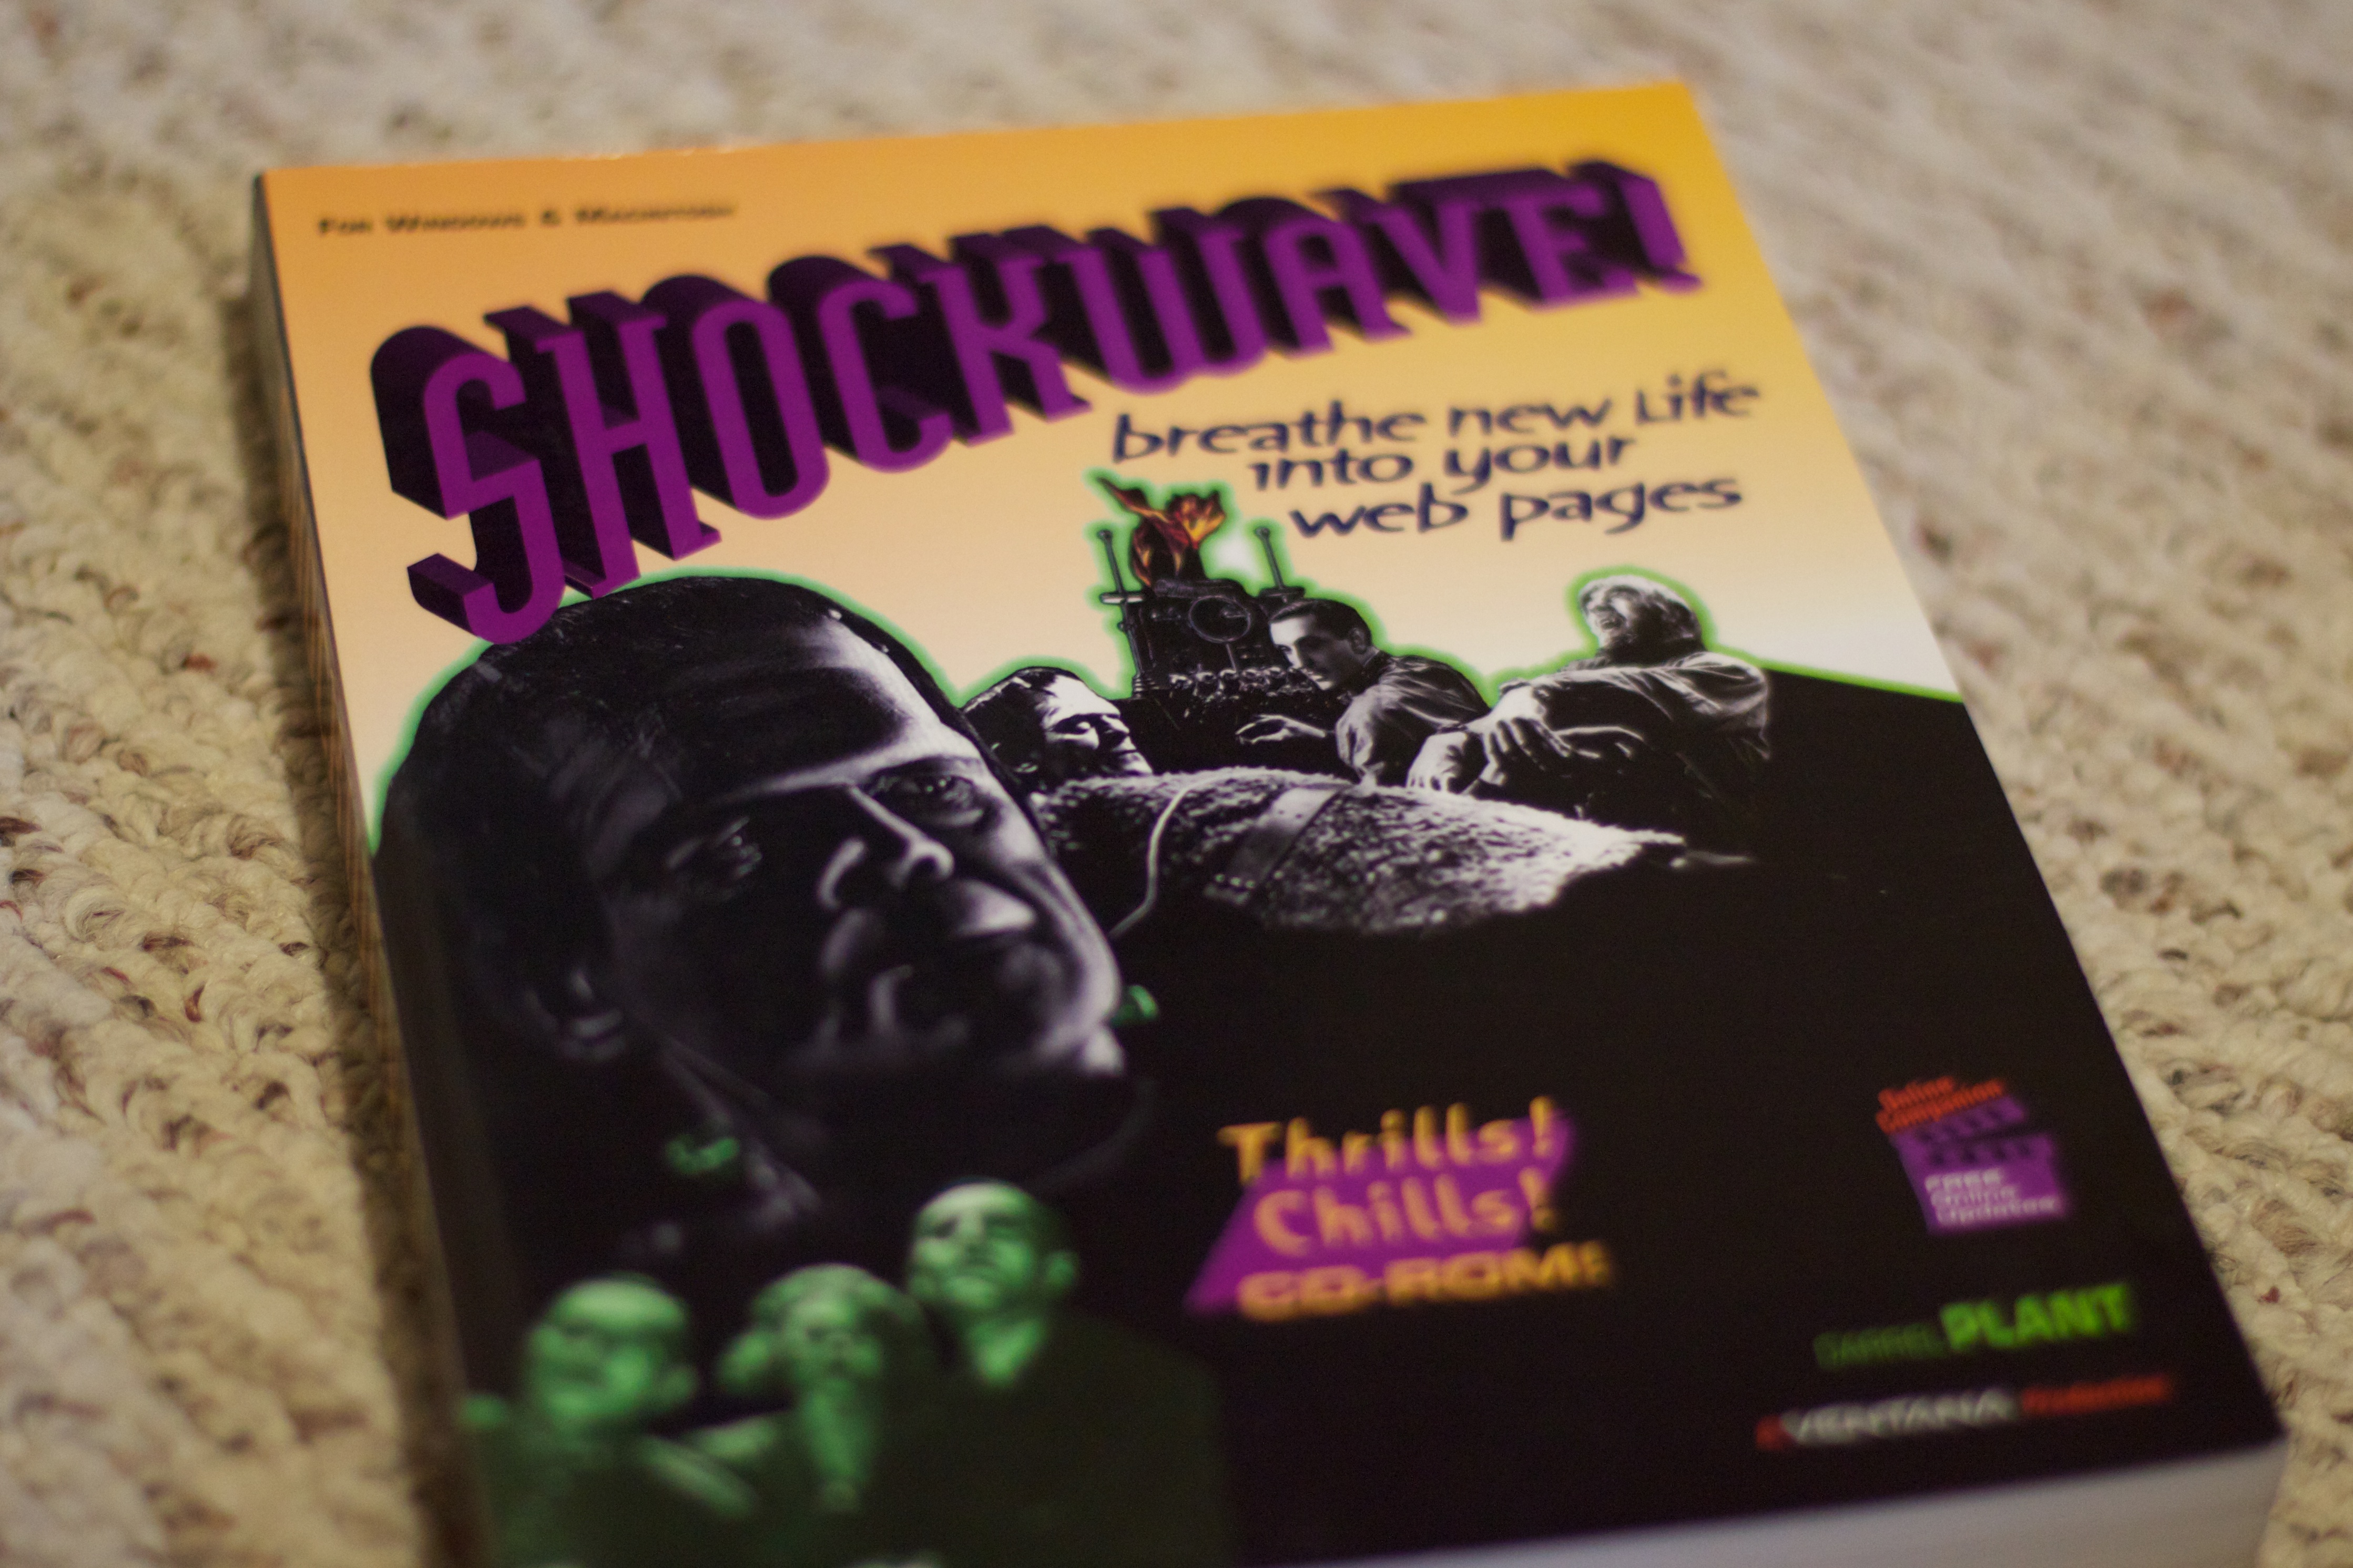
food, chocolate, flavor, sense